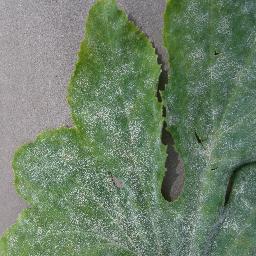
Label: Squash___Powdery_mildew